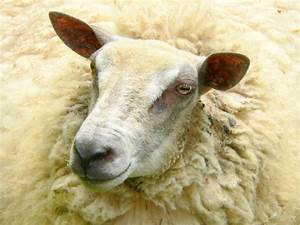
Label: sheep